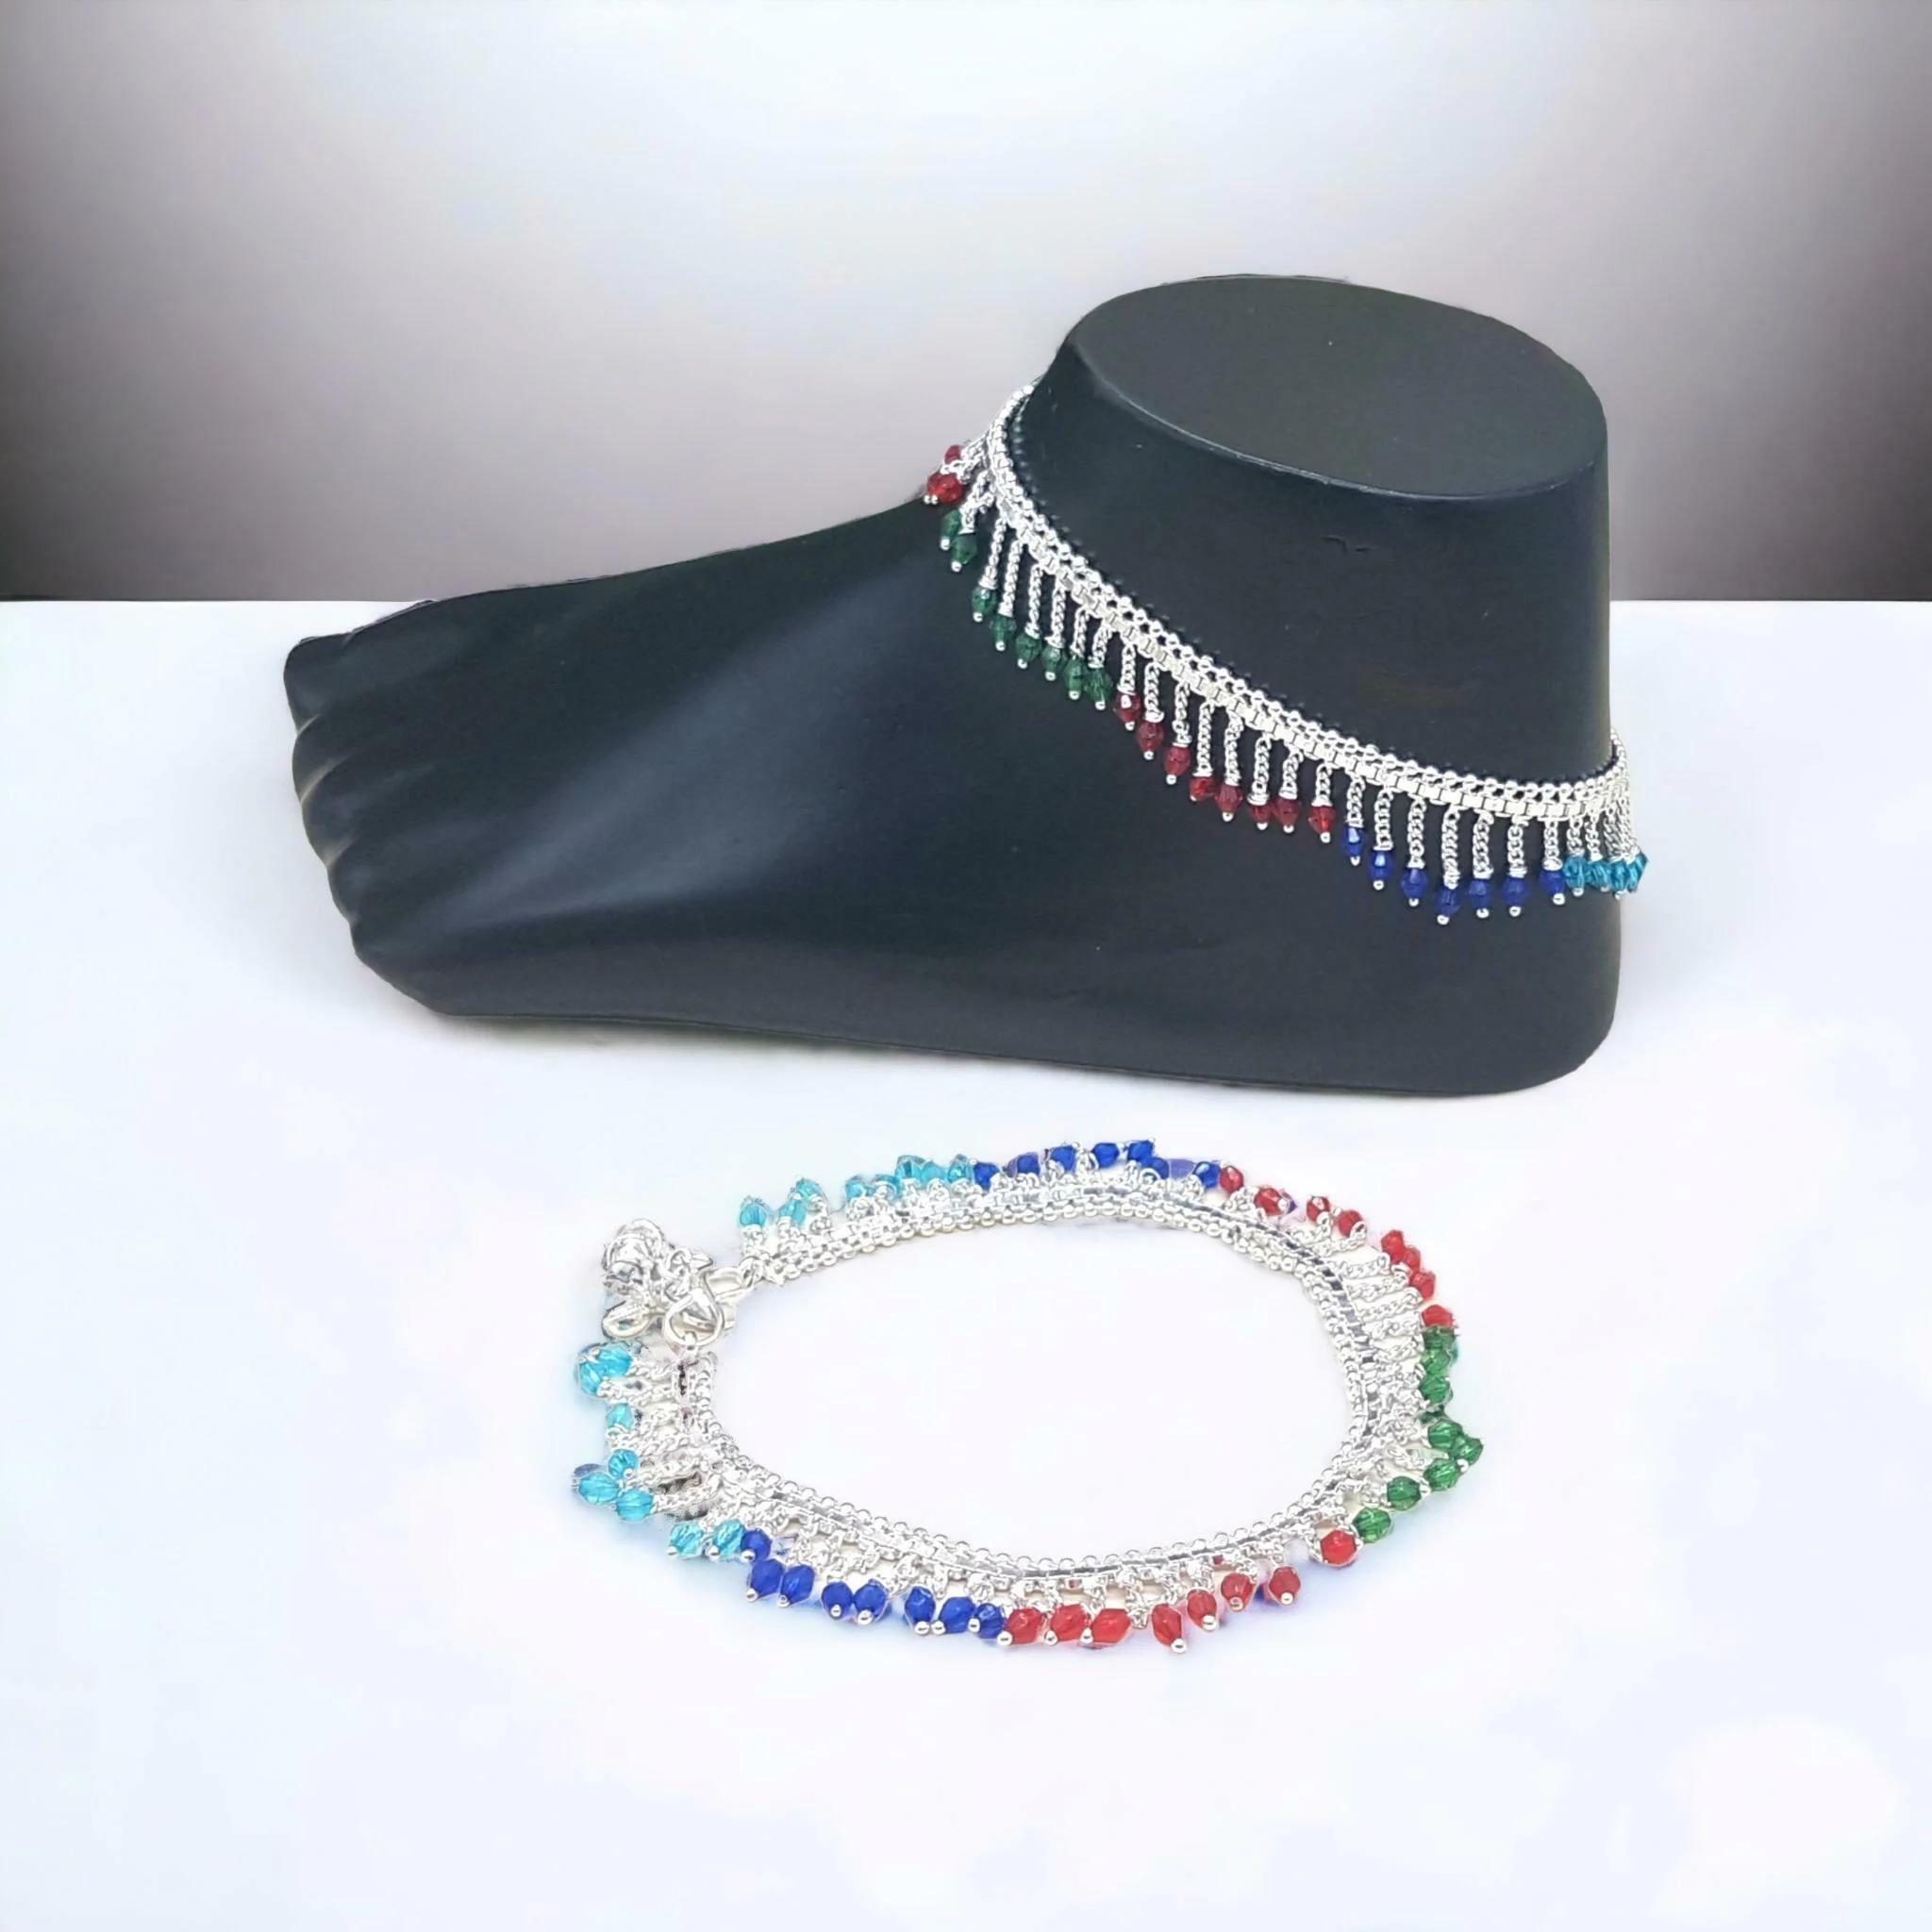
BR Ornaments A099 Alloy Anklet (Pack of 2)
Type: Anklet
Brand: BR Ornaments
Price: Rs. 299
 This silver anklet looks good with all indian outfitsor traditional outfits suitable girls and women of all ages. grab this pair of anklets, you will feel stylish ankle and shining silver anklet will make beautiful, you must buy the sns traders anklets you will never go wrong with the latest design, fancy anklets in silver jewellery.